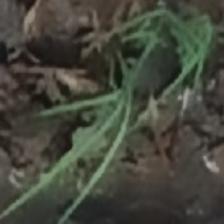
Label: clustered